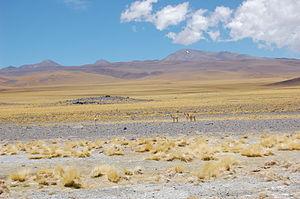
La route nationale 60 en Argentine est une route internationale qui unit d'un côté la route nationale 9, aux environs de Jesús María, dans la province de Córdoba au centre du pays, et de l'autre côté le col Andin Paso de San Francisco dans la province de Catamarca, puis continue au Chili par la route n° 31.
Catamarca est une province du nord-ouest de l'Argentine. Elle est entourée des provinces de Salta au nord, Tucumán et Santiago del Estero à l'est, Córdoba au sud-est, et La Rioja au sud. À l'ouest, elle est contiguë au Chili.
Le Paso de San Francisco est un col de la Cordillère des Andes qui unit d'un côté la province argentine de Catamarca et de l'autre la région d'Atacama du Chili.